Royal Hungarian Army

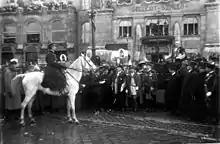
Admiral Horthy during the entry of the National Army in Budapest, November 1919

In July 1919 the former Commander-in-Chief of the Austro-Hungarian Navy, Admiral Miklós Horthy, had begun to set up the "National Army" as directed by the opposition government. This was supported by former k.u.k. officers like Gyula Gömbös, Döme Sztójay and Anton Lehár. After the withdrawal of Romanian troops in 1919/20 they took over the defence of the country, but remained dependent on the goodwill of the victorious powers that had met at the Paris Peace Conference.